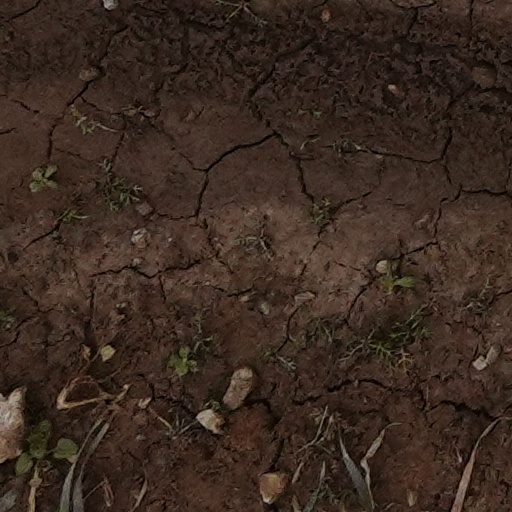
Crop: wheat